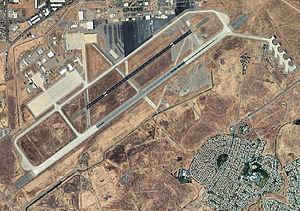
La Mather Air Force Base, nommé également Mather Field, est une ancienne base aérienne de l'United States Air Force située à l'est de Sacramento en Californie.